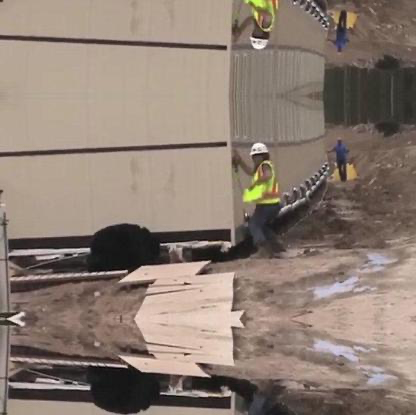
Objects in the image:
label: helmet
label: helmet